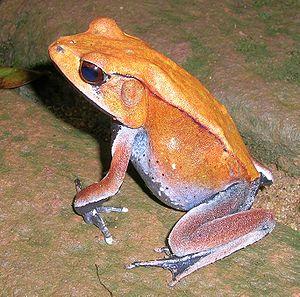
Clinotarsus est un genre d'amphibiens de la famille des Ranidae.